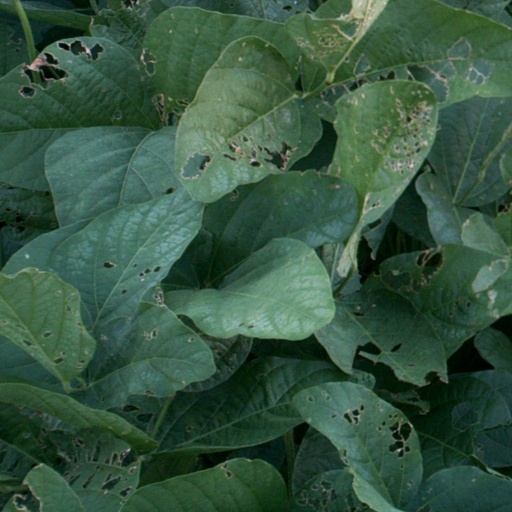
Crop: soybean